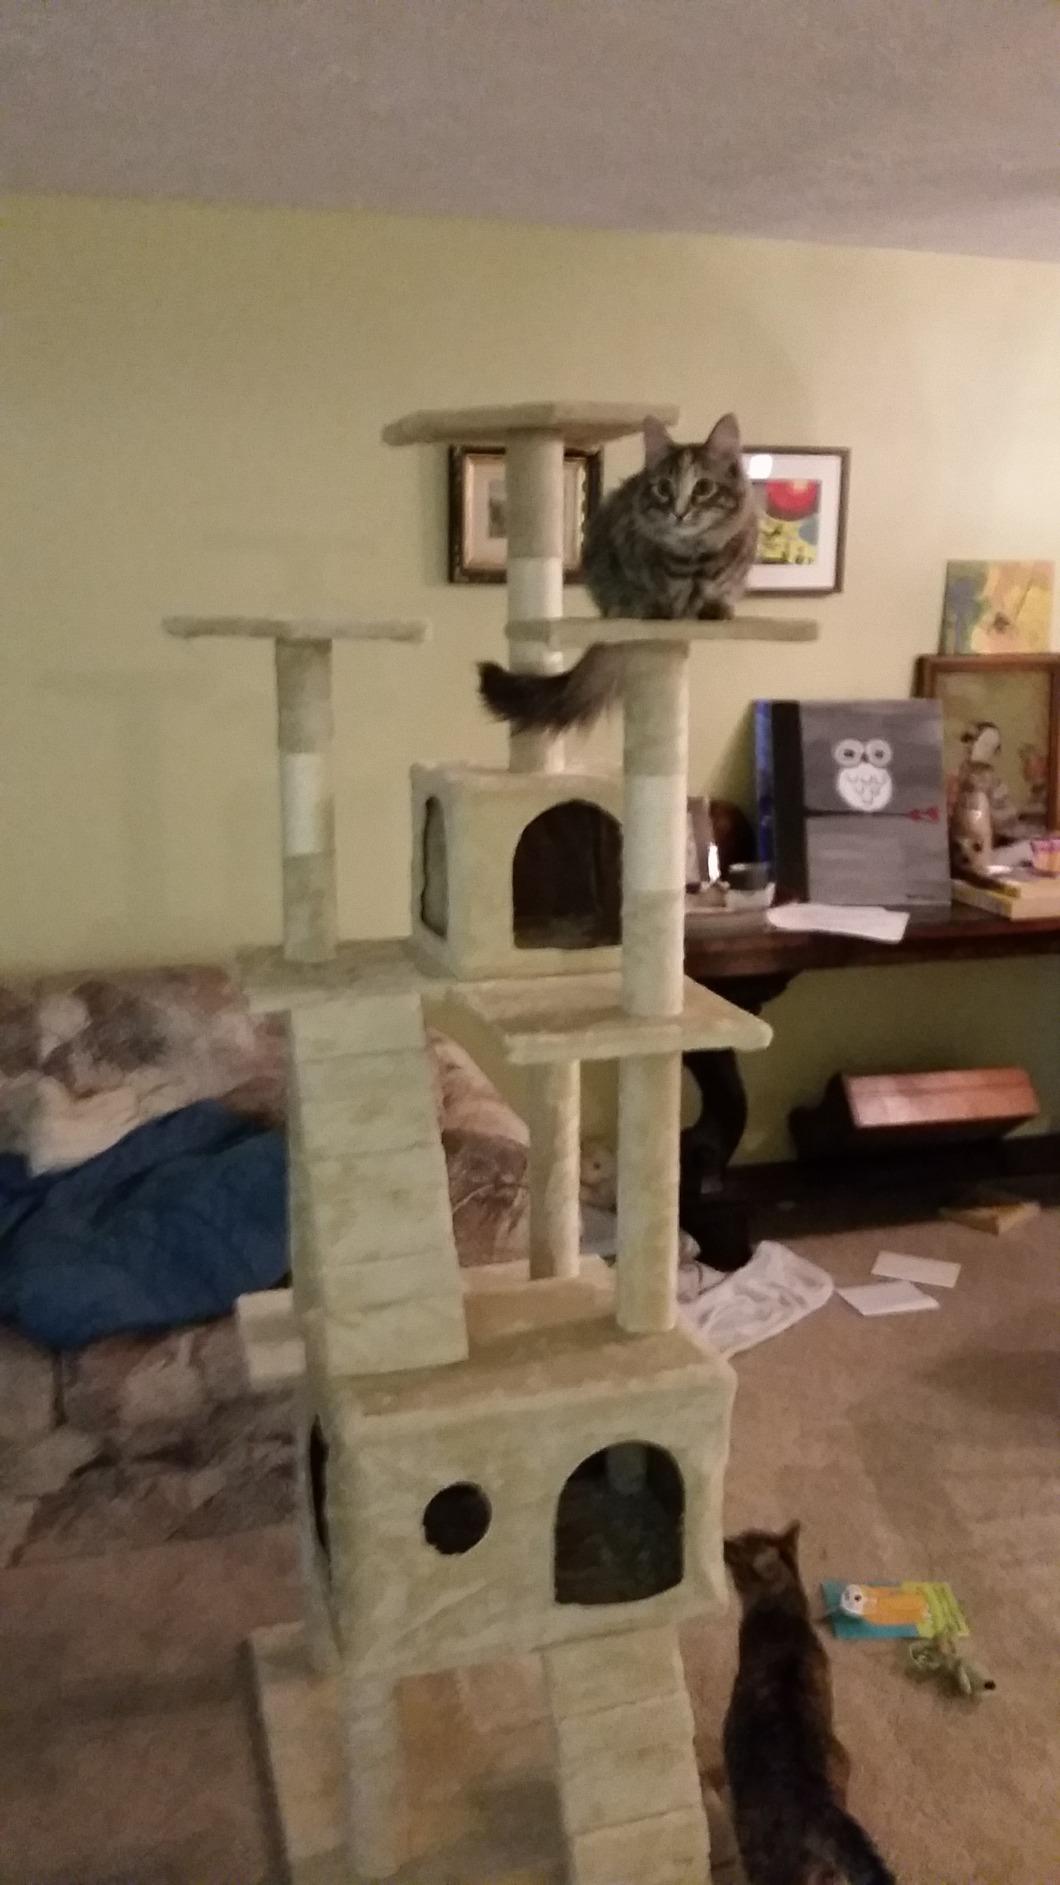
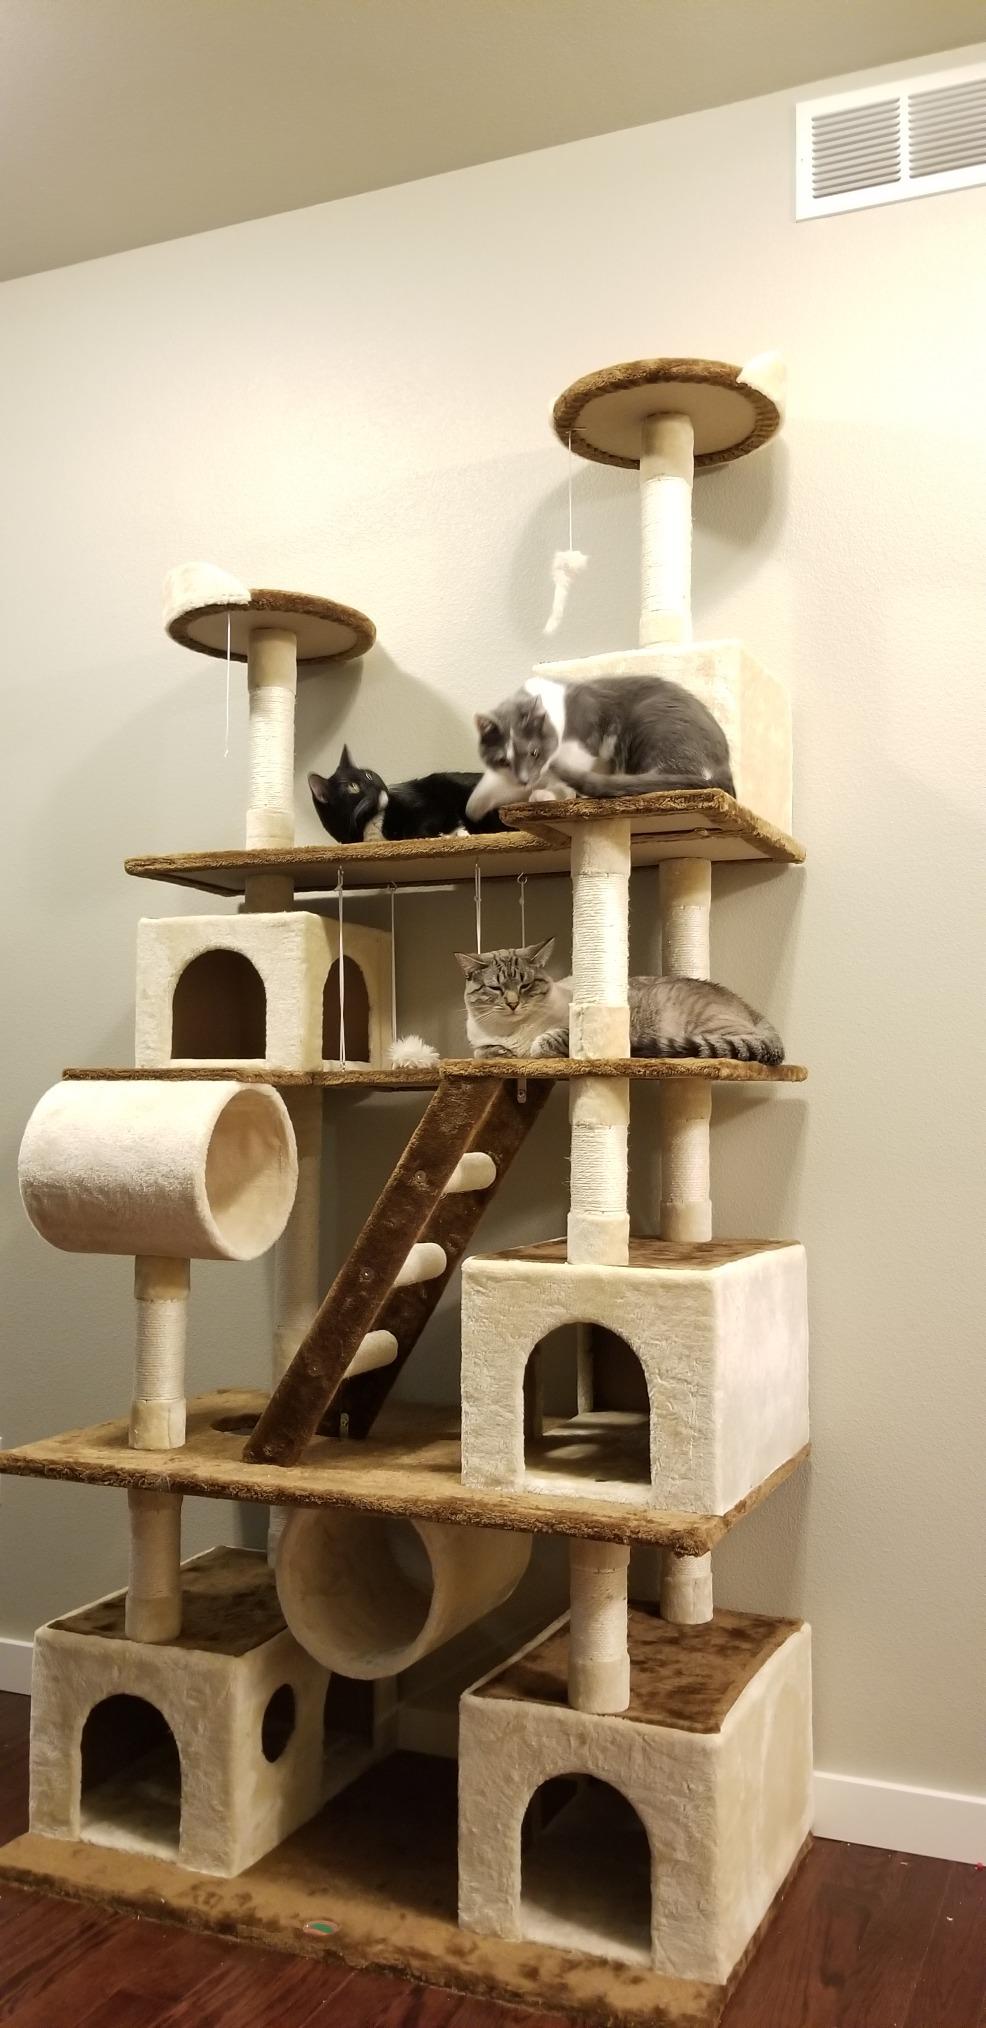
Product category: items_cat tree
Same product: no